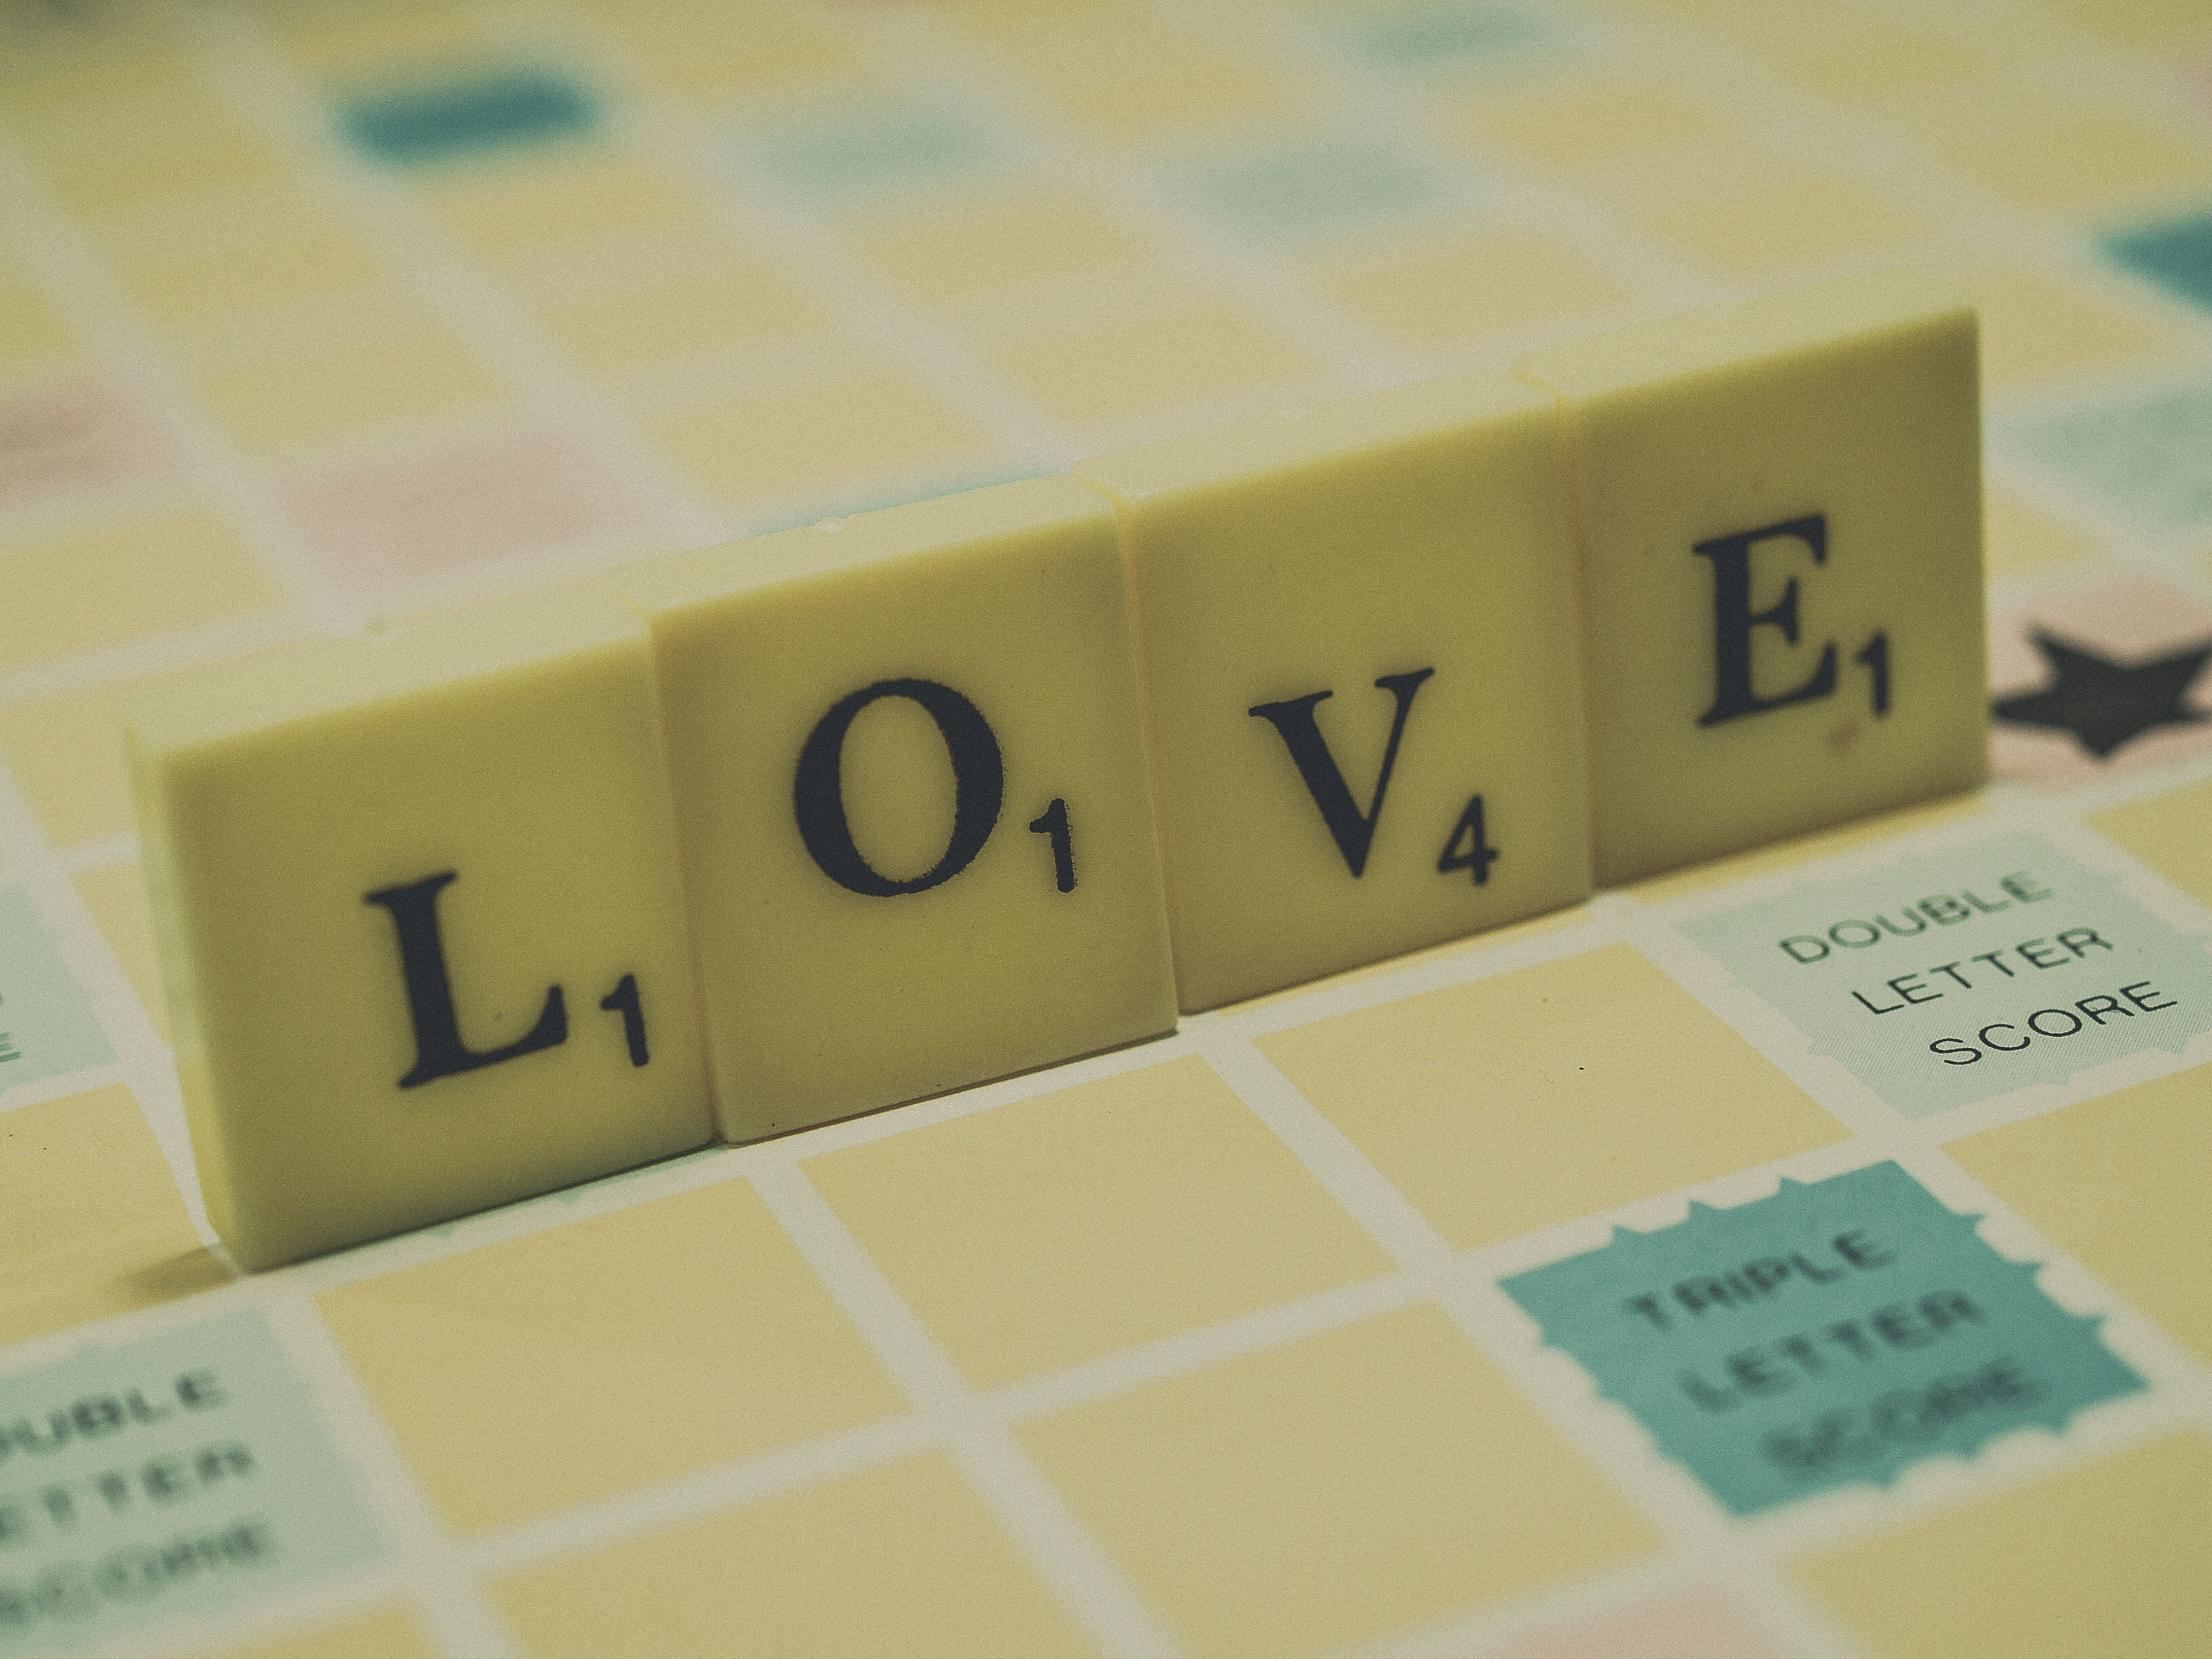
abstract, aged, antique, background, brown, dark, design, love, material, retro, stylish, text, textured, typography, vintage, white, wood, wooden, woodwork, word, word love, write, number, games, Material property, font, post it note, toy block, recreation